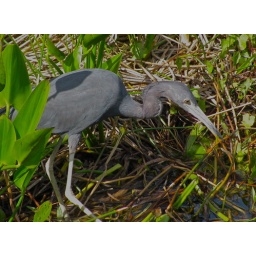
Small blue spotted on the anhinga trail in the Everglades